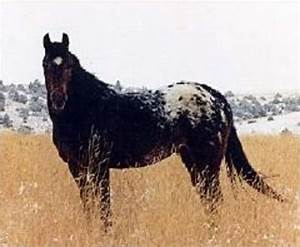
Label: horse